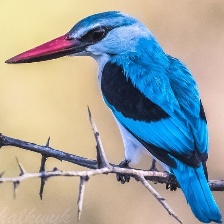
Species: WOODLAND KINGFISHER
Scientific name: HALCYON SENEGALENSIS